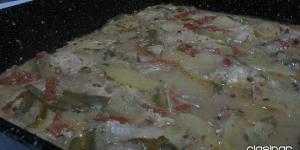
chupin de surubi